San Carpóforo Canyon

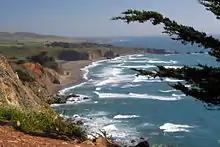
Bay at the mouth of San Carpoforo Creek, looking south from an overlook off SR 1. Ragged Point is the south boundary of the bay.

San Carpóforo Creek flows through San Carpóforo Canyon and into the Pacific Ocean in a small bay north of San Simeon on the Central Coast of California. The creek is generally considered to be the southern border of the Big Sur region of Central California.